The Silver Key

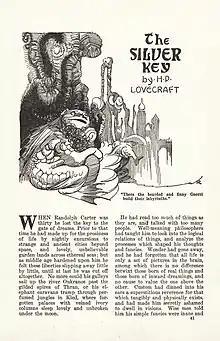
Title page of "The Silver Key" as it appeared in "Weird Tales", January 1929. Illustration by Hugh Rankin.

"The Silver Key" is a fantasy short story by American writer H. P. Lovecraft. Written in 1926, it is considered part of his Dreamlands series. It was first published in the January 1929 issue of "Weird Tales". It is a continuation of "The Dream-Quest of Unknown Kadath", and was followed by a sequel, "Through the Gates of the Silver Key", co-written with E. Hoffmann Price. The story and its sequel both feature Lovecraft's recurring character of Randolph Carter as the protagonist.